Balun

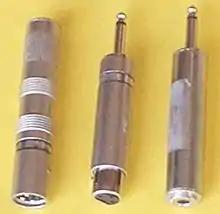
Three audio transformers; two of them baluns.

In audio applications, baluns serve multiple purposes: they can convert between high-impedance unbalanced and low impedance balanced lines. Another application is decoupling of devices (avoidance of earth loops).